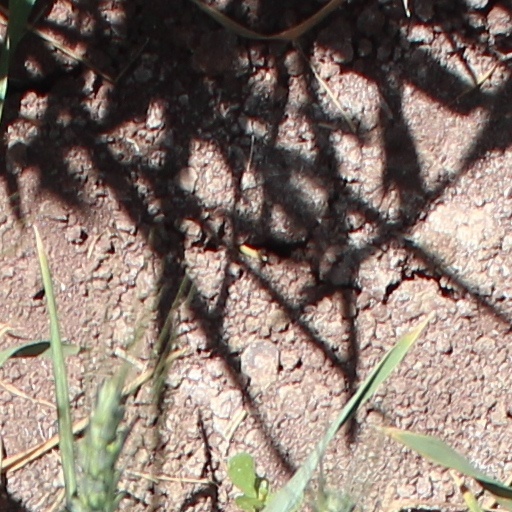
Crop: wheat